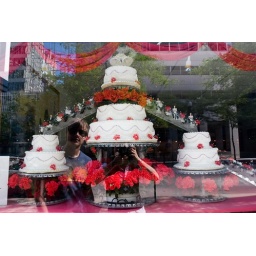
Saw this wedding cake display in the window walking around Chicago.